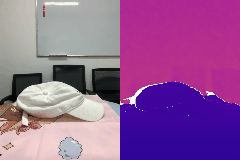
Label: hat